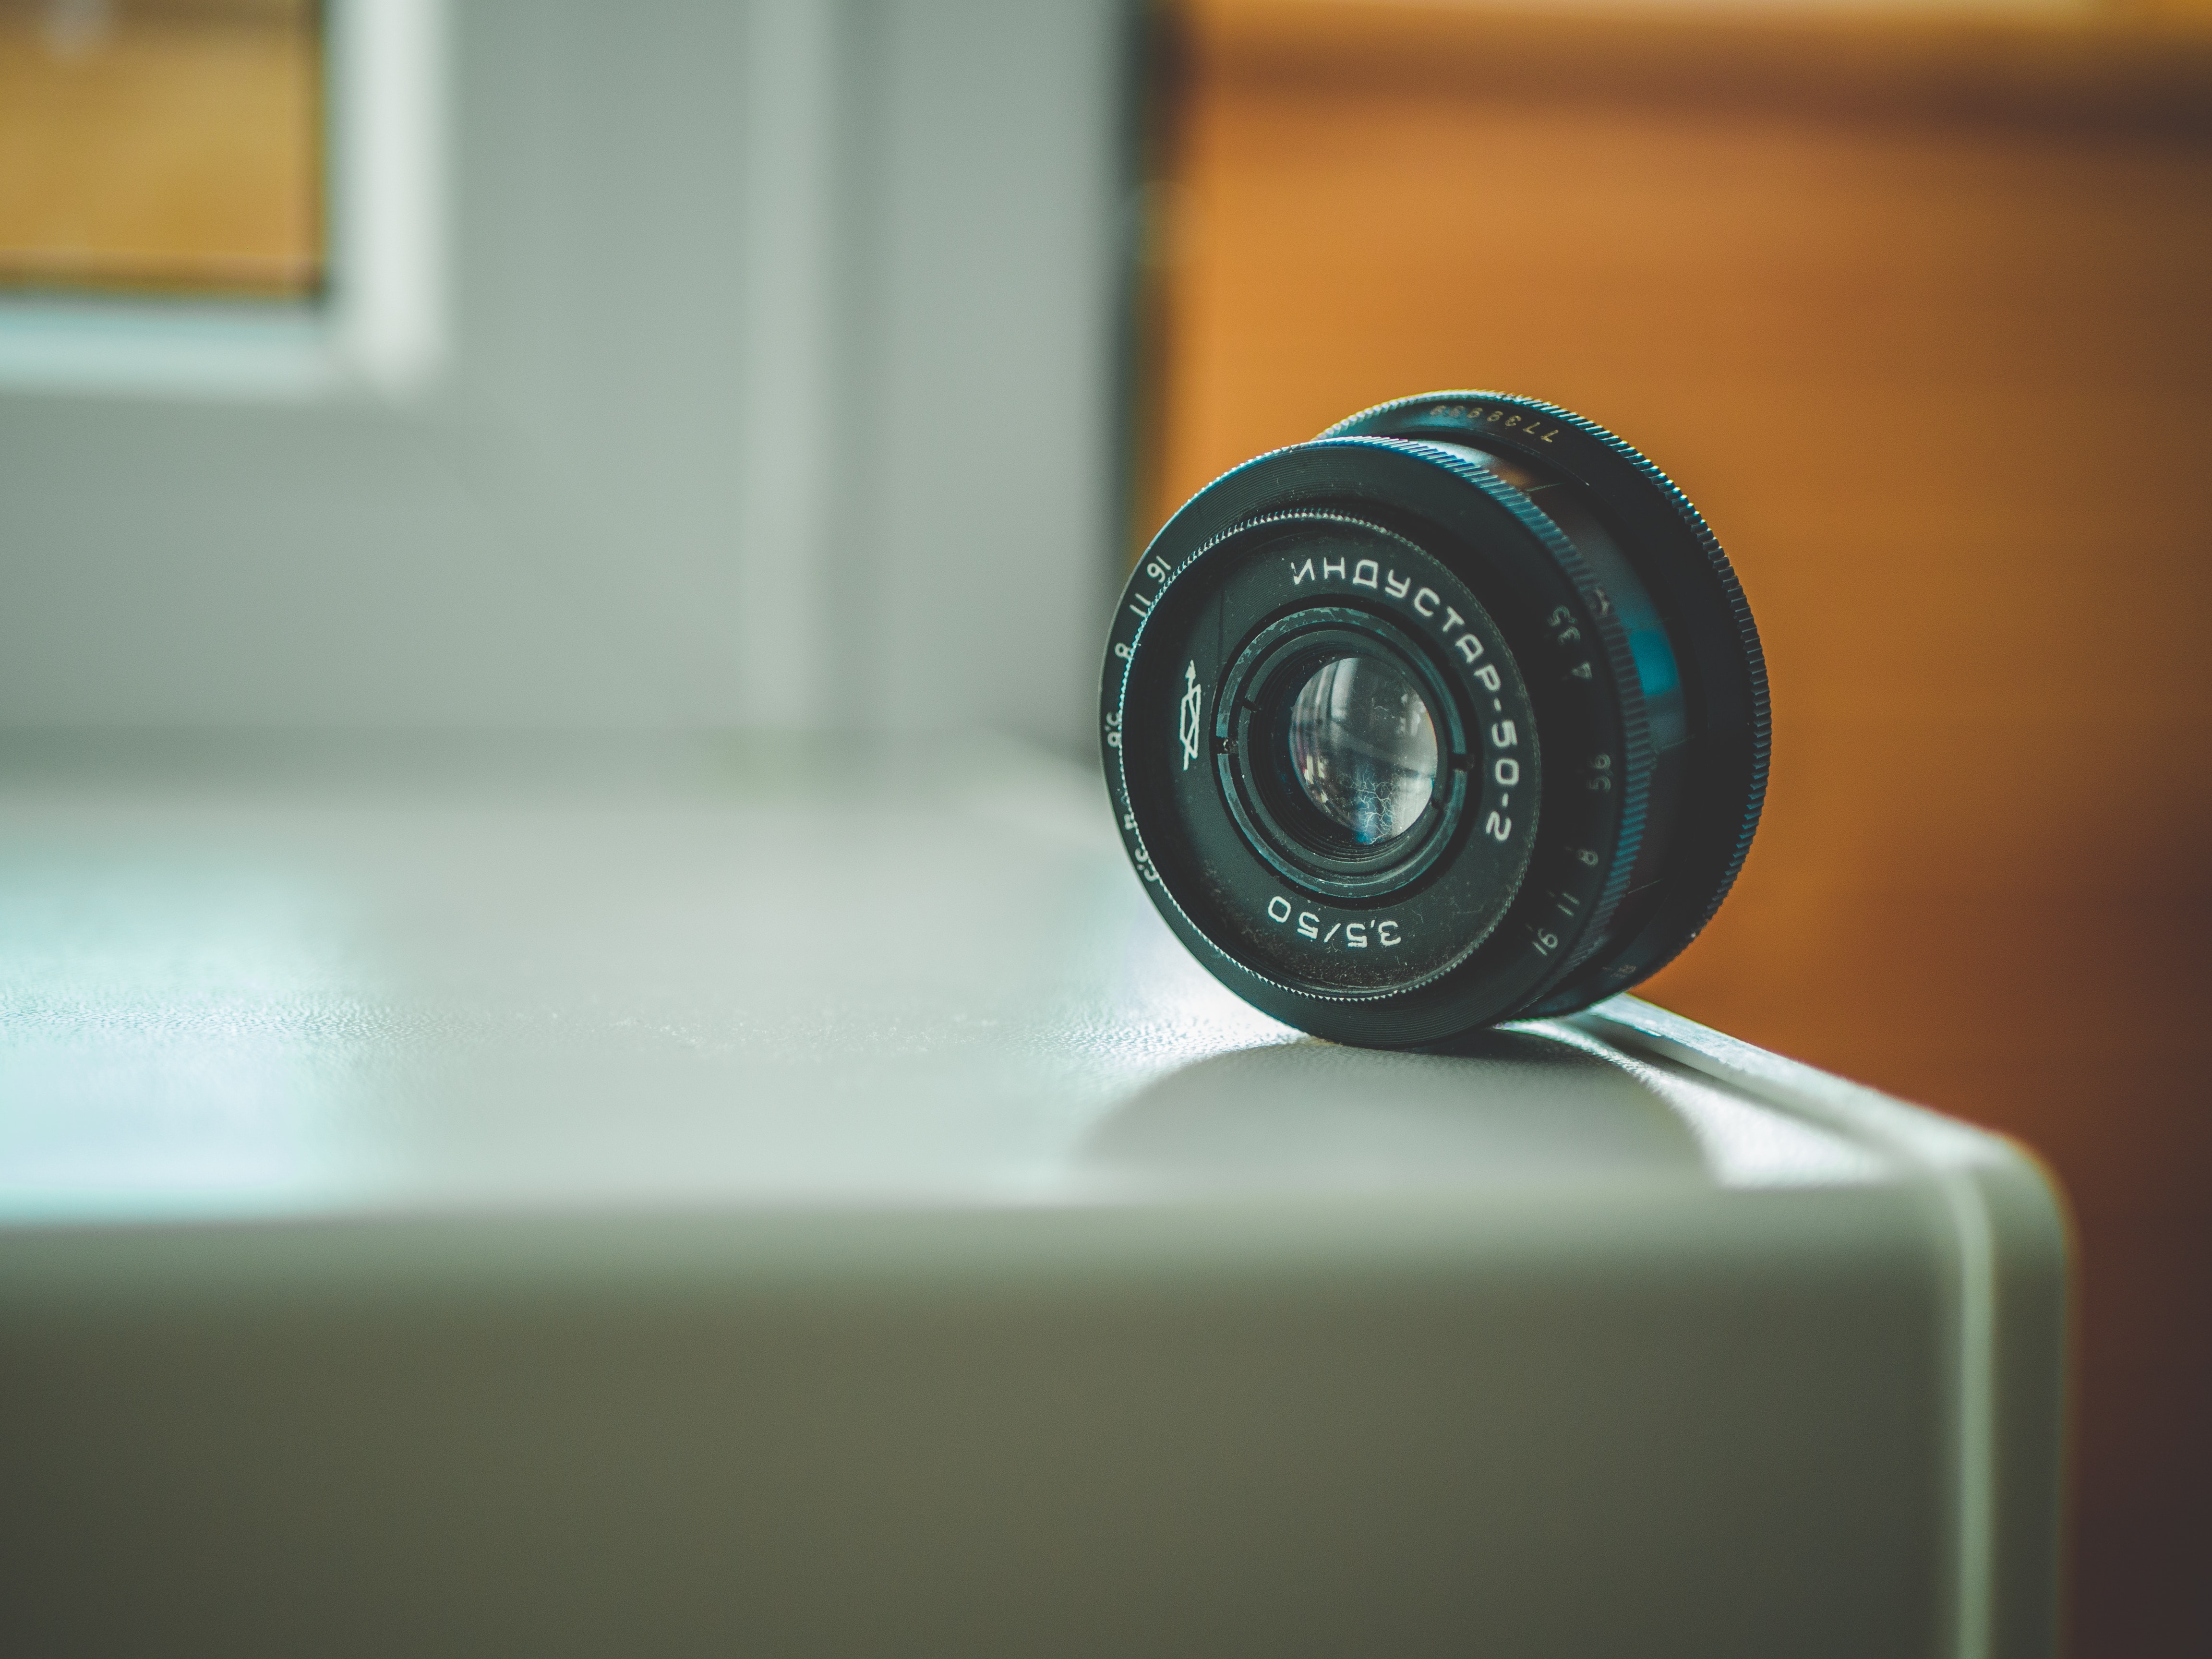
product, cameras optics, webcam, room, photography, camera lens